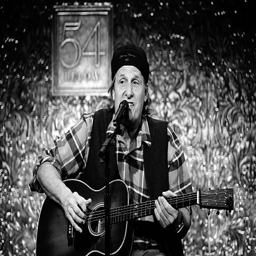
actor performs on stage during the press preview before his upcoming performance of original music at 54 .